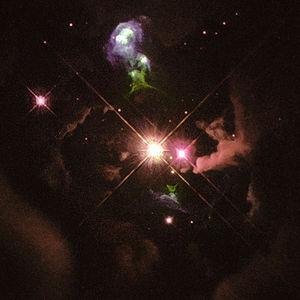
En astronomie, les objets de Herbig-Haro sont de petites nébulosités associées à certaines très jeunes étoiles, et qui se forment lorsque de la matière éjectée par ces étoiles naissantes entre en collision avec les nuages de gaz et de poussières environnant, à des vitesses de plusieurs centaines de kilomètres par seconde. Les objets Herbig-Haro sont omniprésents dans les régions de formation stellaire, et bien souvent il est possible d'en observer plusieurs autour d'une même étoile, alignés le long de son axe de rotation.